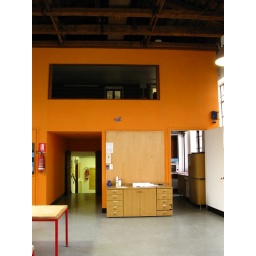
Orange and blue wall in studio